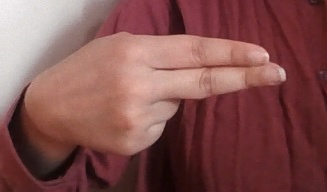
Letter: ain